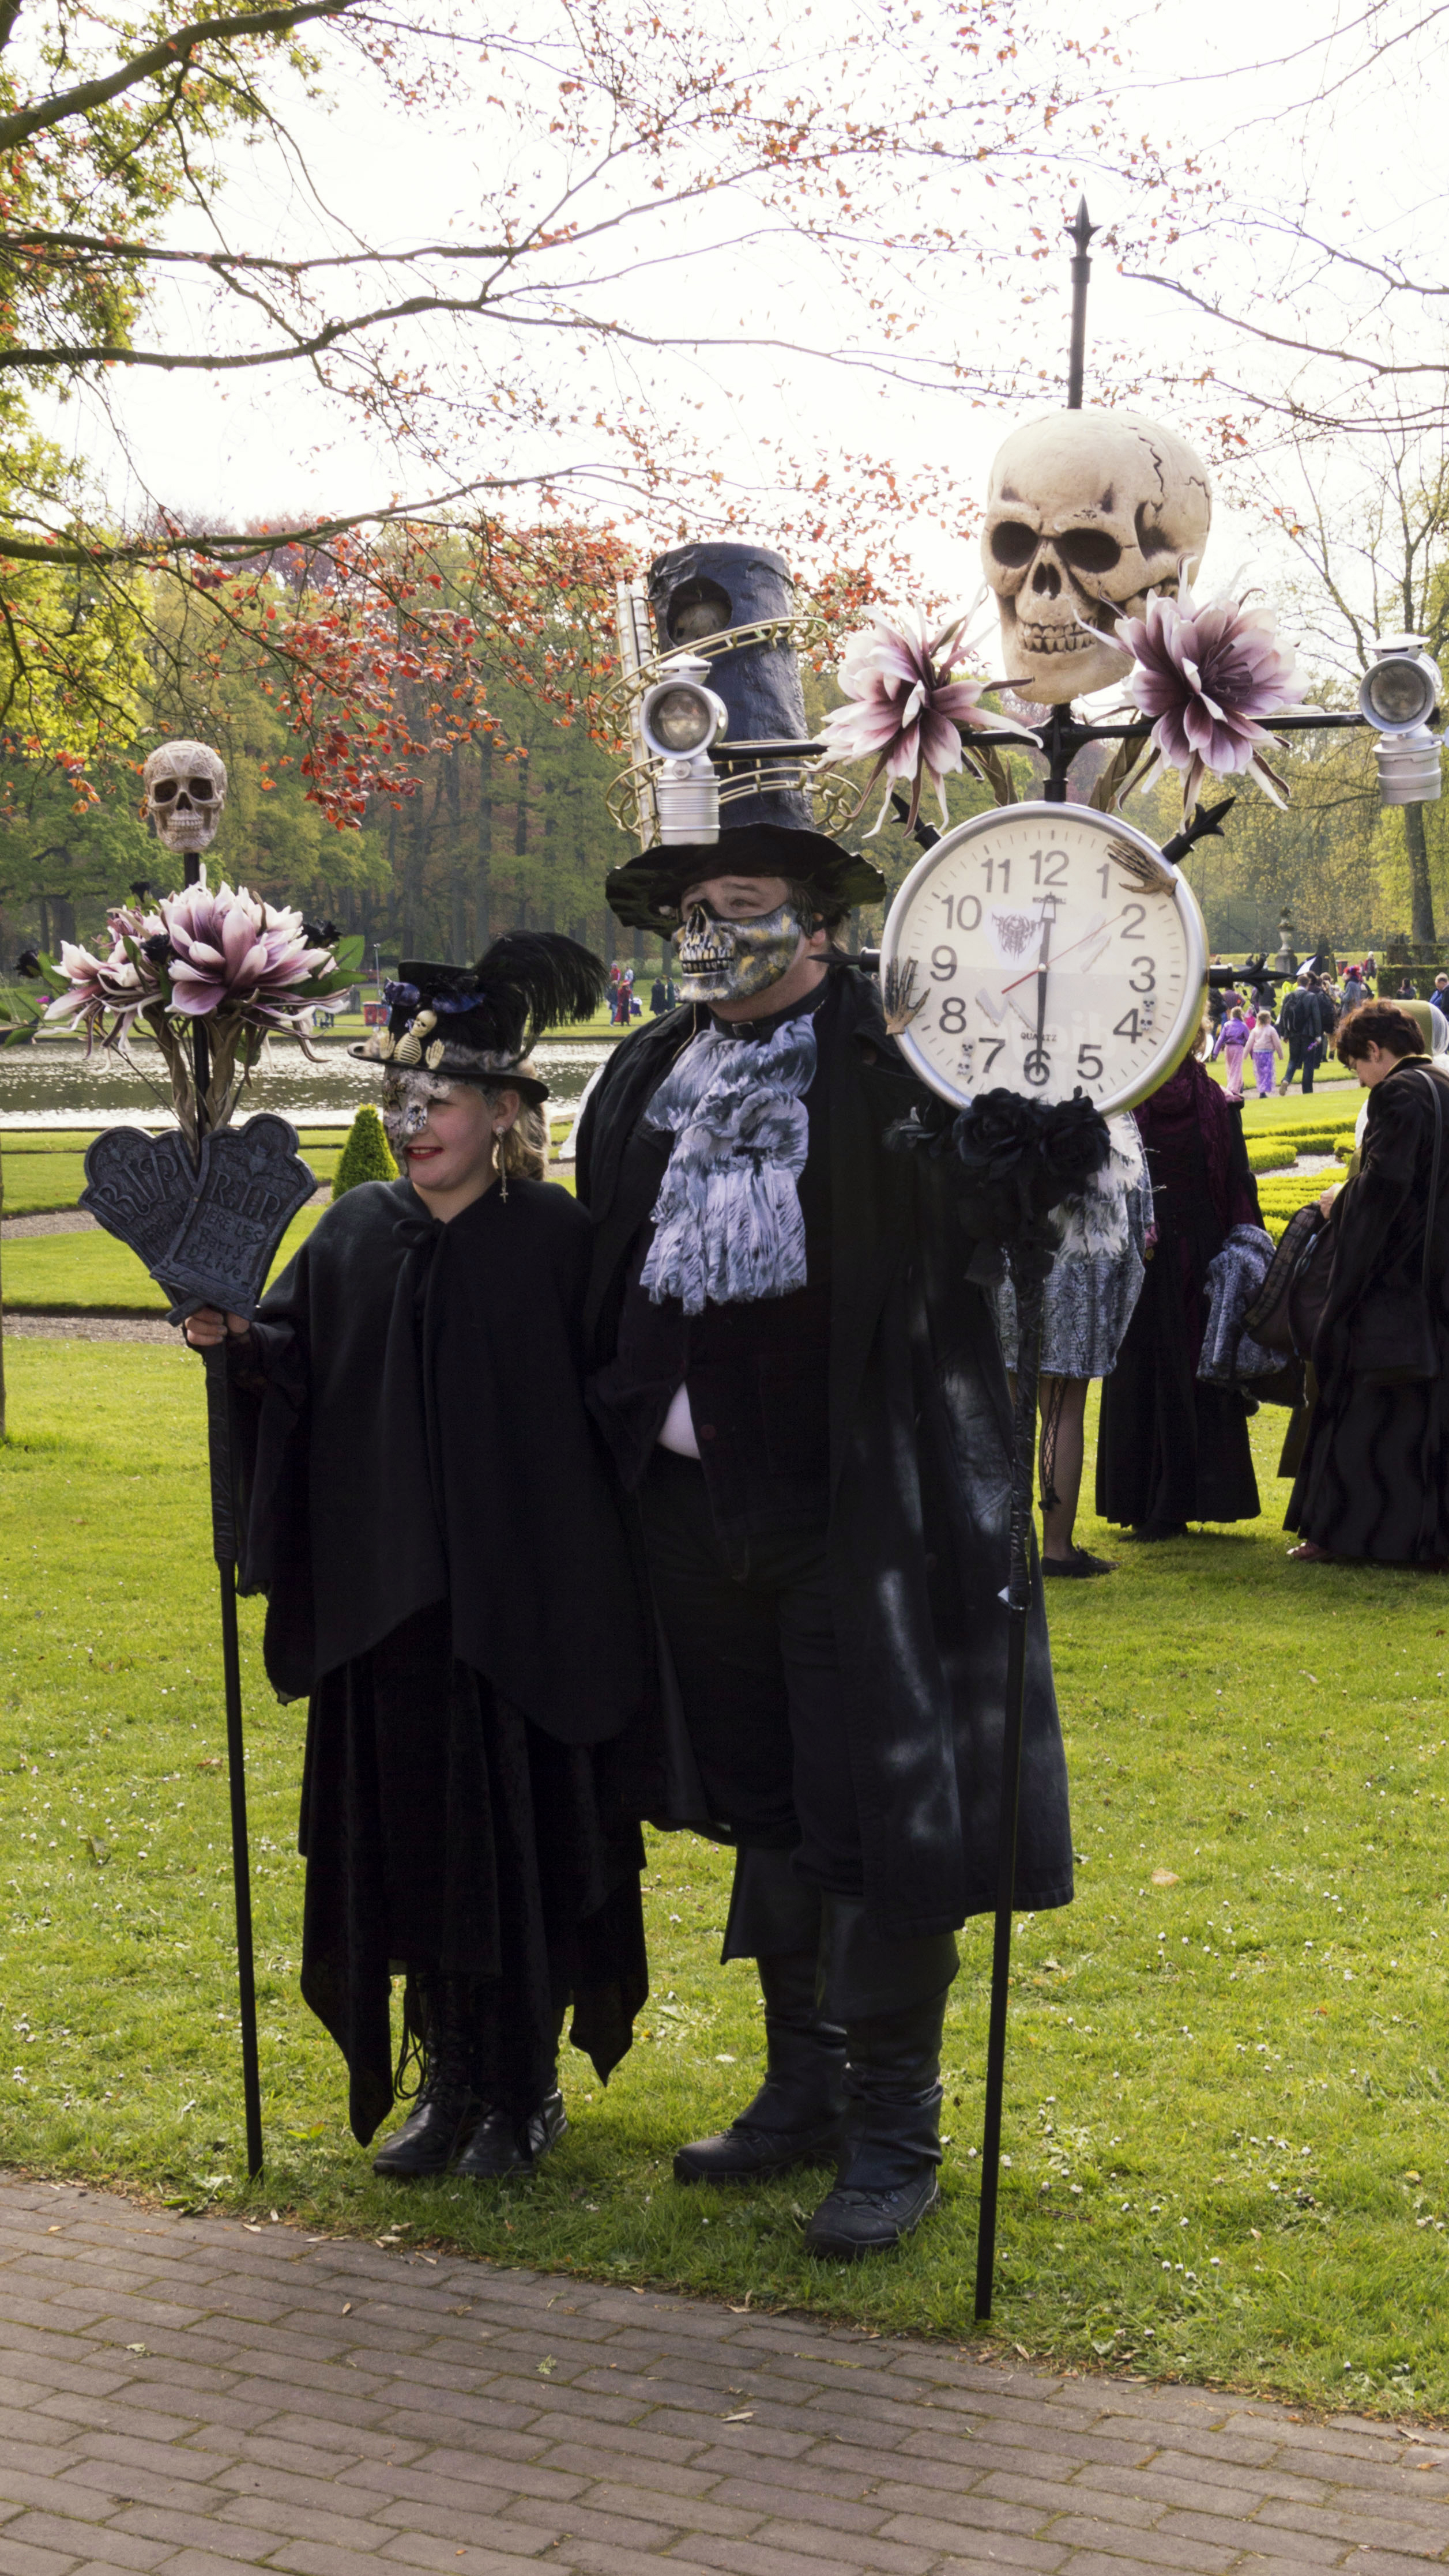
outdoor, people, photography, van, photo, nikon, clothing, cosplay, holland, festival, nederland, netherlands, de, fun, dutch, outdoorphotography, picture, photograph, fotos, foto, fotografie, pd, event, tradition, costume, kasteel, paulvandevelde, pdvandevelde, padagudaloma, dordrecht, nederlandinfotos, eventphotography, evenementenfotografie, pvdvfotografie, pdvandeveldedordrecht, nederlandsefotografie, dutchphotogaraphy, totallydutch, fotografienederland, hollandsefotografie, fotografieholland, velde, haarzuilens, dehaar, elfia, eff, elffantasyfair, elfiahaarzuilens, elfia2014, eff2014